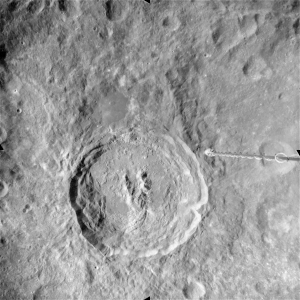
Månens geologi / Månelandskabet / Maria
Kingkrateret udviser de karakteristiske træk ved et stort nedslagskrater: Det har en høj kraterrand, nedskredne kanter, en indre kratervæg, som danner terrasser, en forholdsvis flad kraterbund med nogle bakke og en central højderyg. Den sidstnævnte er usædvanlig kompleks og har Y-form. NASA foto.
Månens geologi er helt forskellig fra Jordens. Månen mangler næsten helt atmosfære og forekomst af vand, hvilket eliminerer indflydelse fra og erosion på grund af et vejr. Desuden har den ingen form for pladetektonik, den har lavere tyngdekraft, og den afkøles på grund af dens lille størrelse hurtigere end Jorden. Måneoverfladens komplekse geomorfologi er dannet ved en kombination af processer, hvoraf de vigtigste er nedslag, som har dannet nedslagskratere, og vulkansk aktivitet. Månen er et differentieret legeme, som er opdelt i en skorpe, en kappe og en kerne.